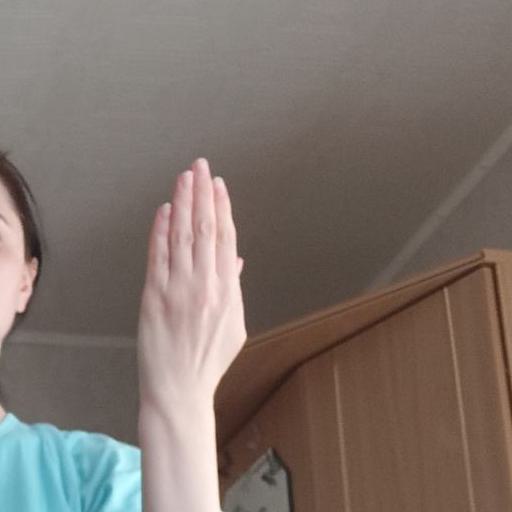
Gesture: stop_inverted